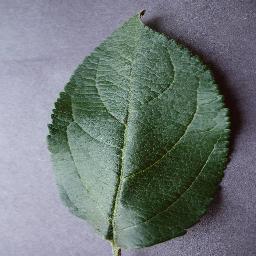
Label: Apple___healthy